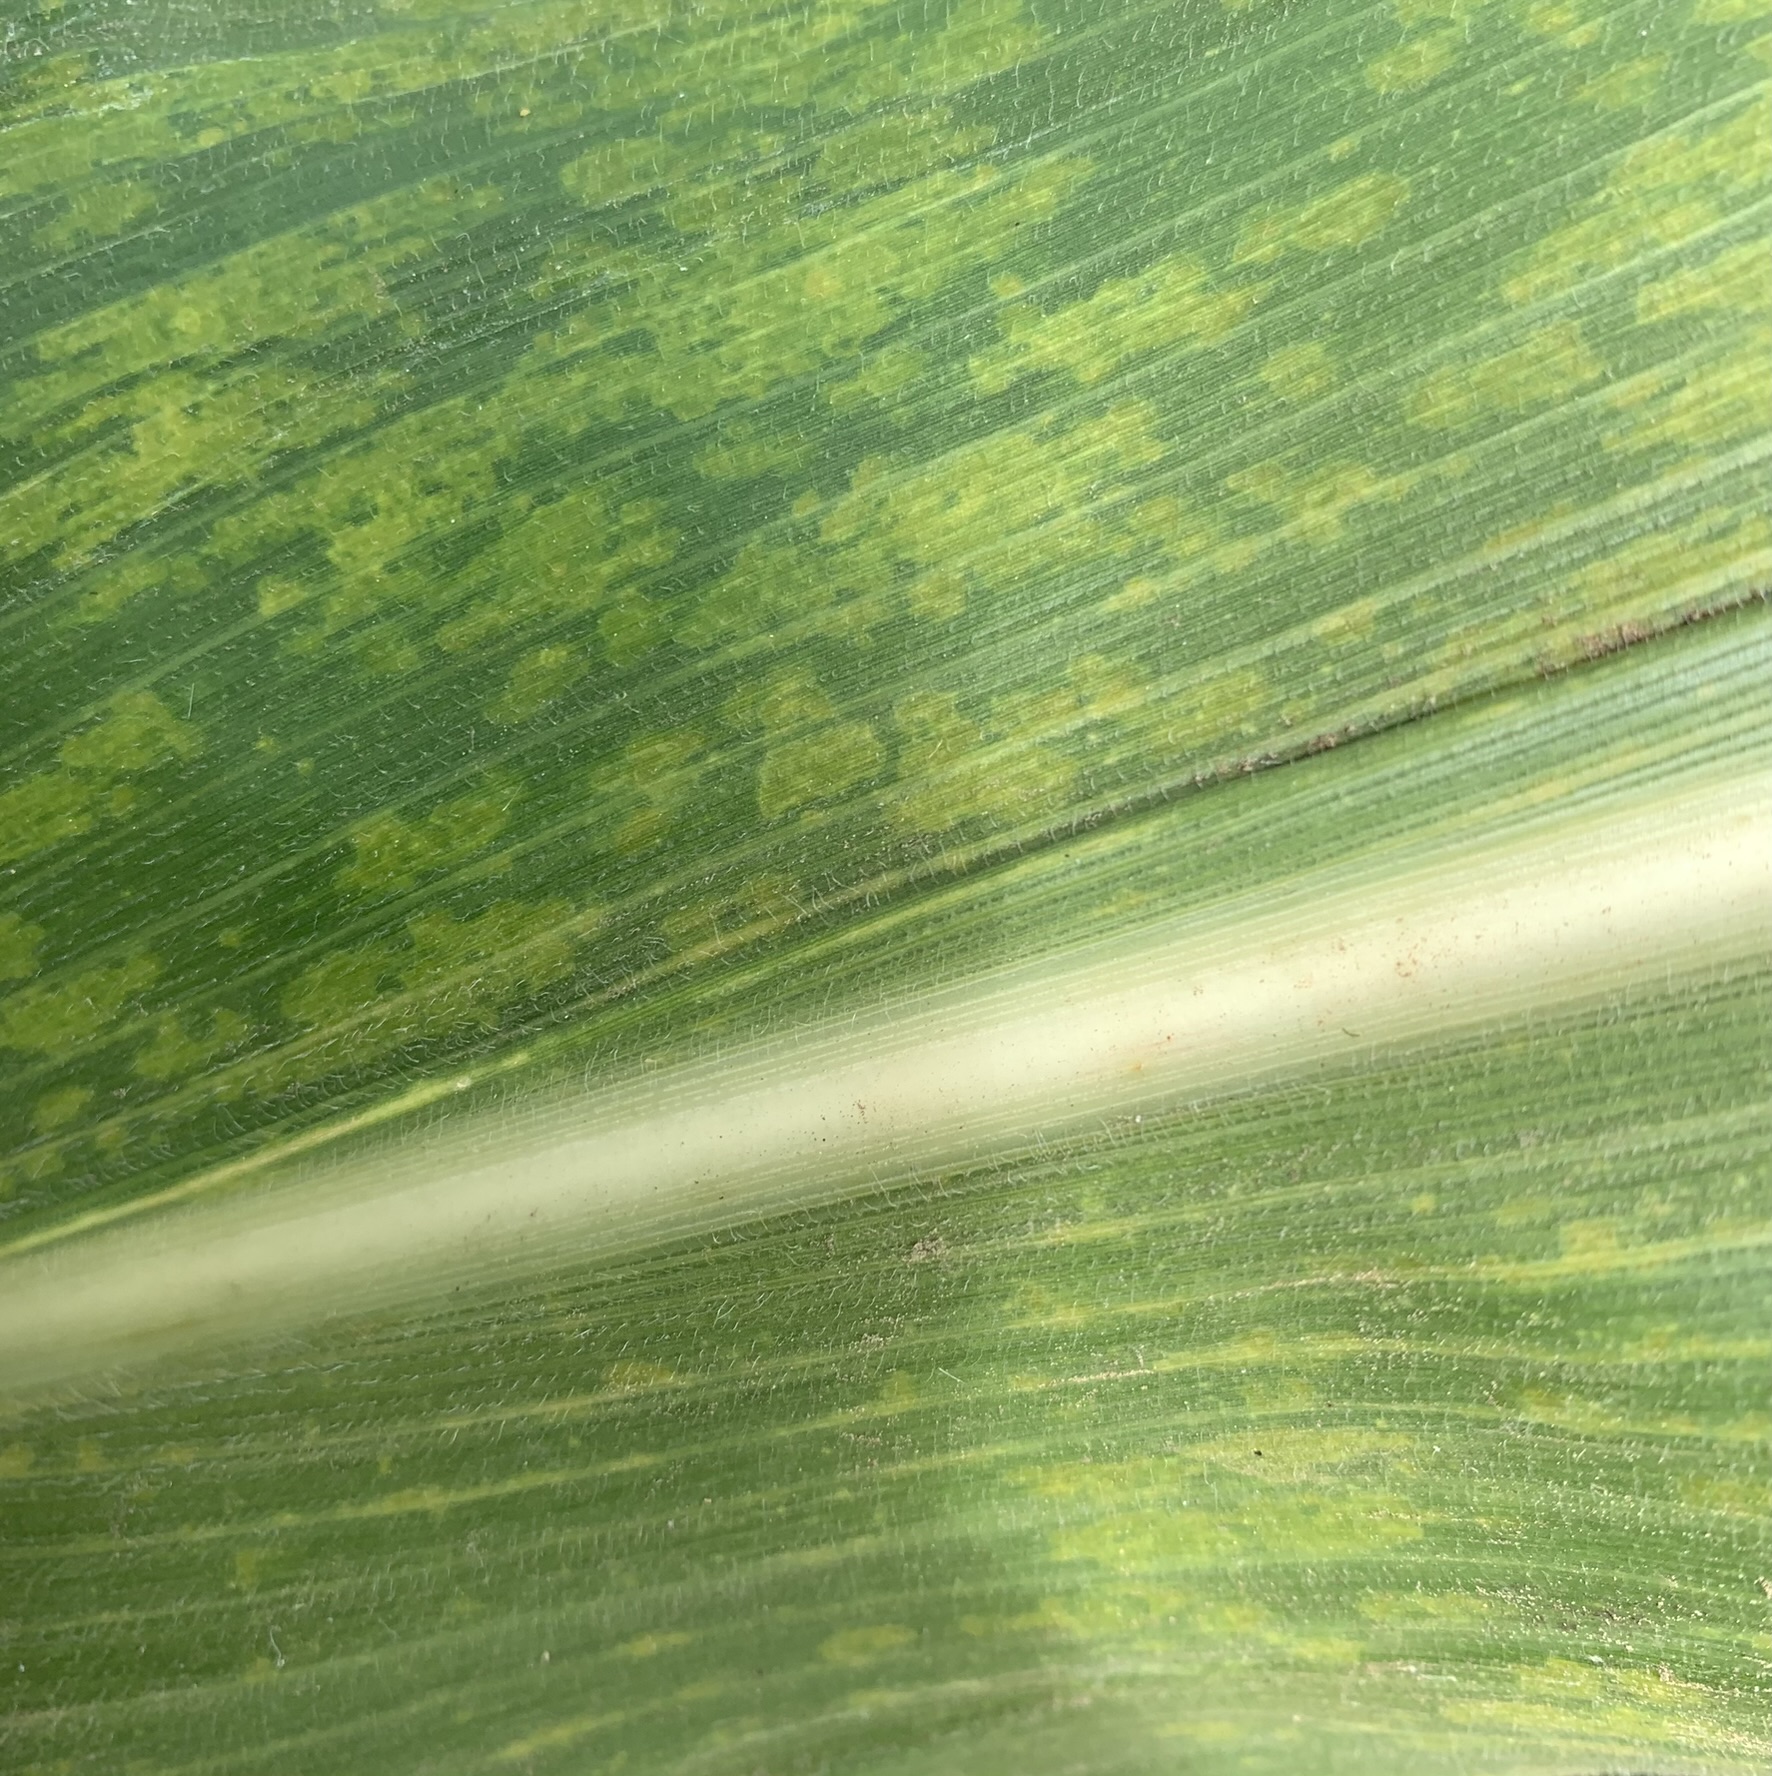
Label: MLN